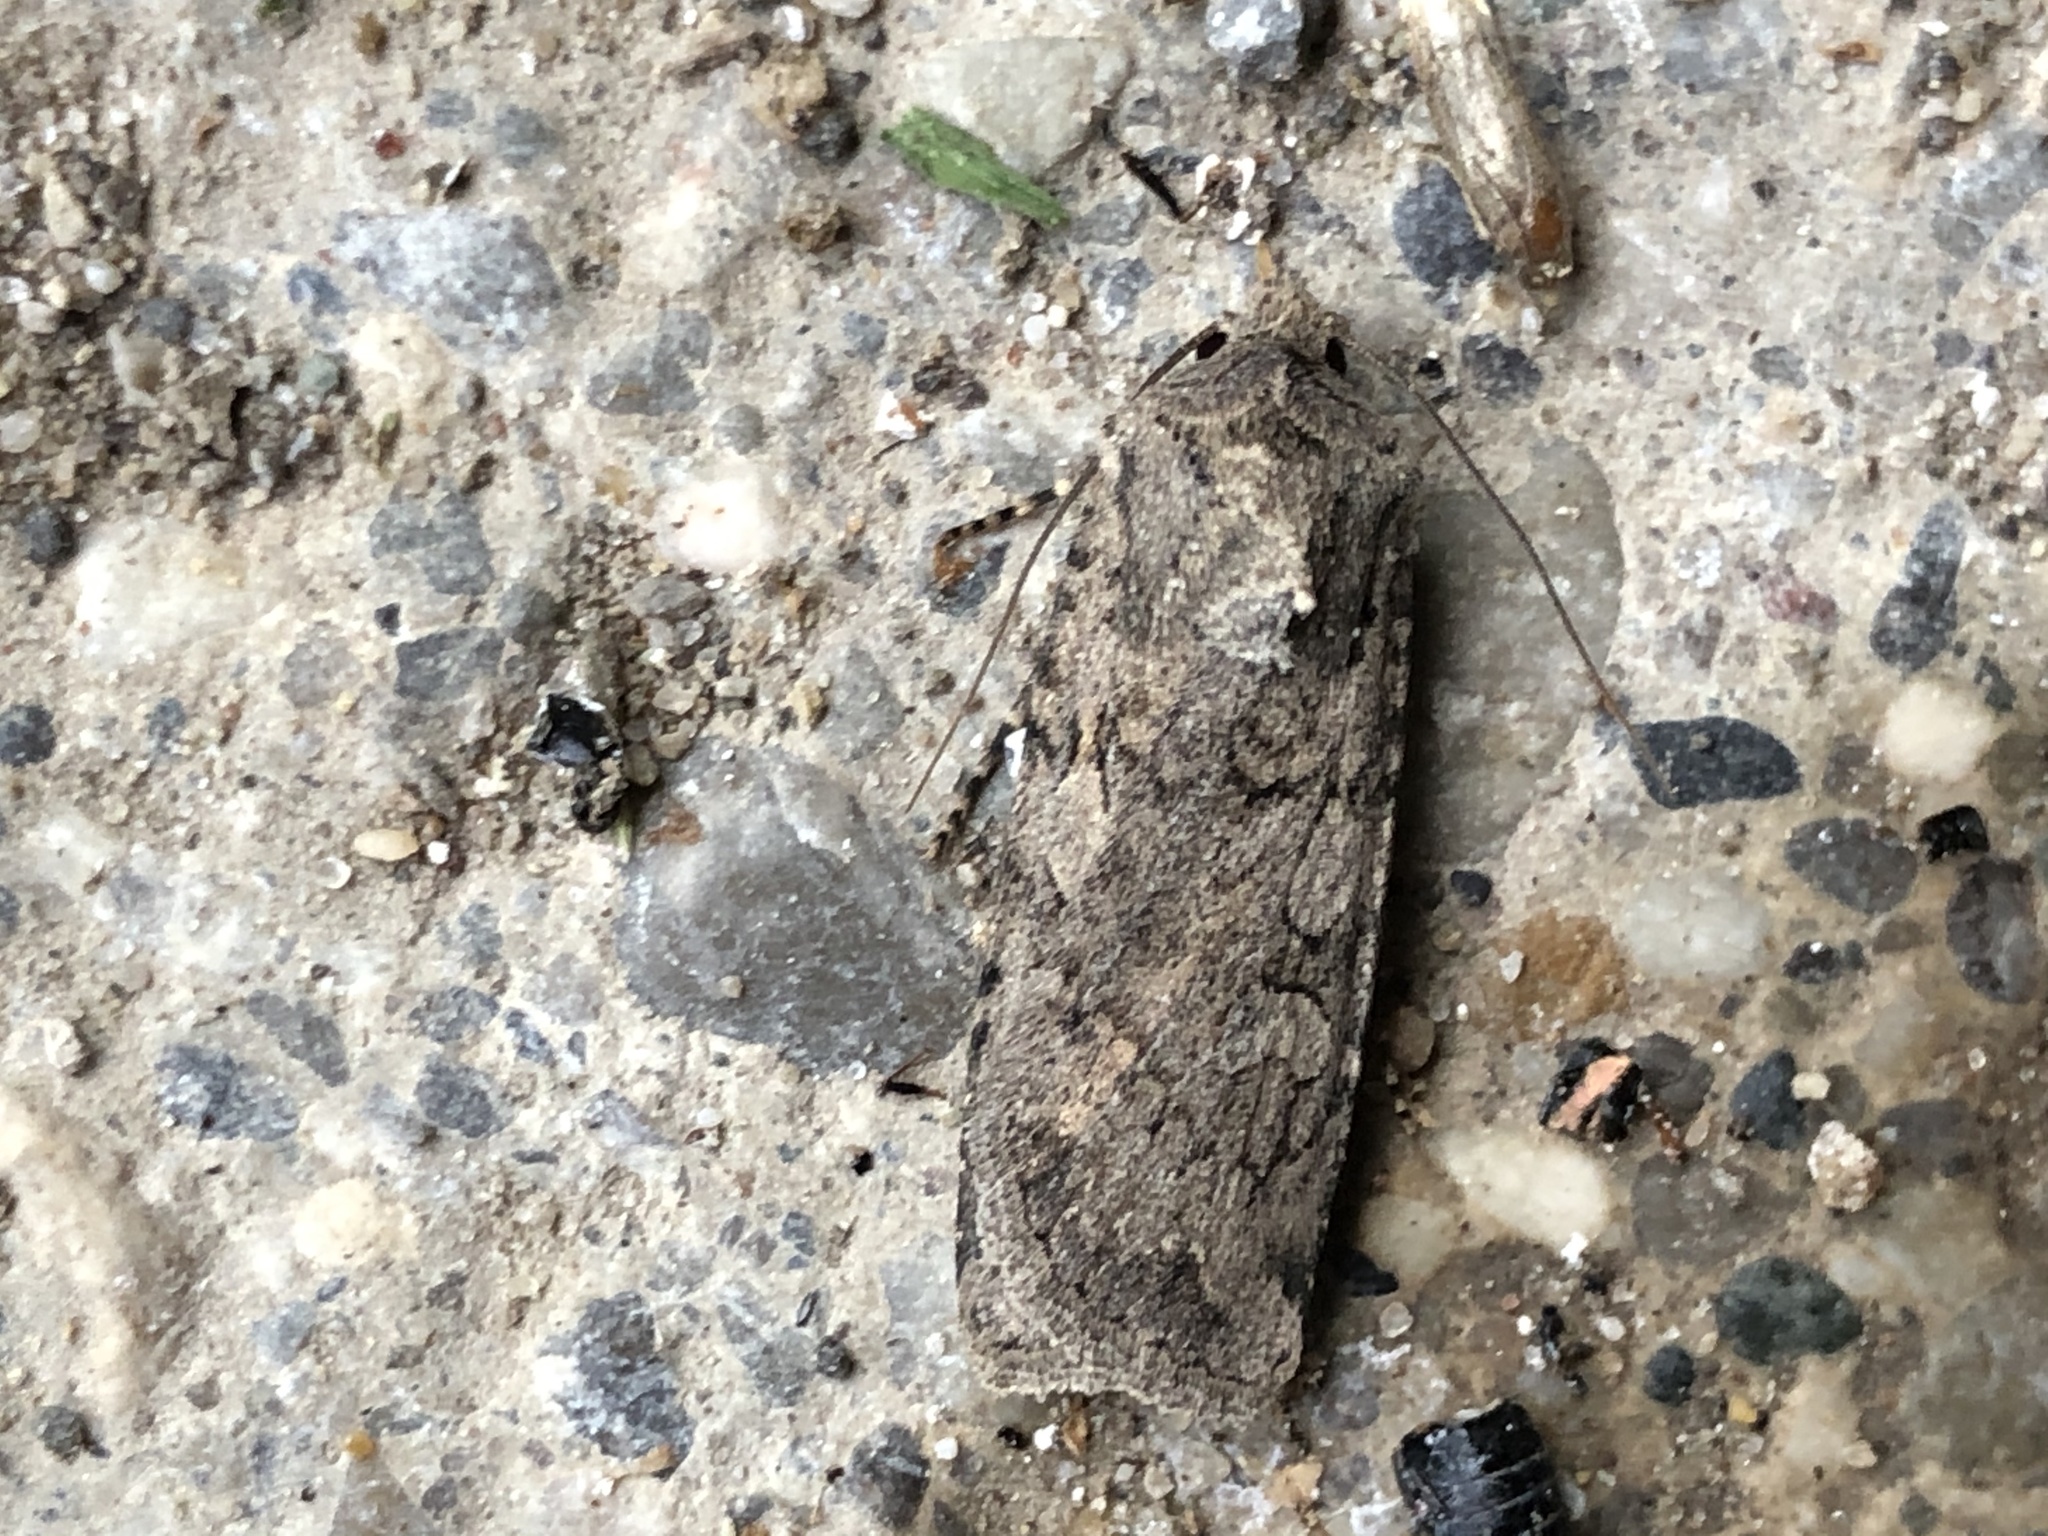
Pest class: cutworms